Pathogenic bacteria

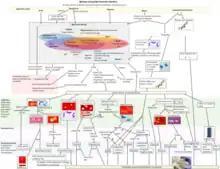
Example of a workup algorithm of possible bacterial infection in cases with no specifically requested targets (non-bacteria, mycobacteria etc.), with most common situations and agents seen in a New England setting.

Endotoxins are the lipid portions of lipopolysaccharides that are part of the outer membrane of the cell wall of gram-negative bacteria. Endotoxins are released when the bacteria lyses, which is why after antibiotic treatment, symptoms can worsen at first as the bacteria are killed and they release their endotoxins. Exotoxins are secreted into the surrounding medium or released when the bacteria die and the cell wall breaks apart.